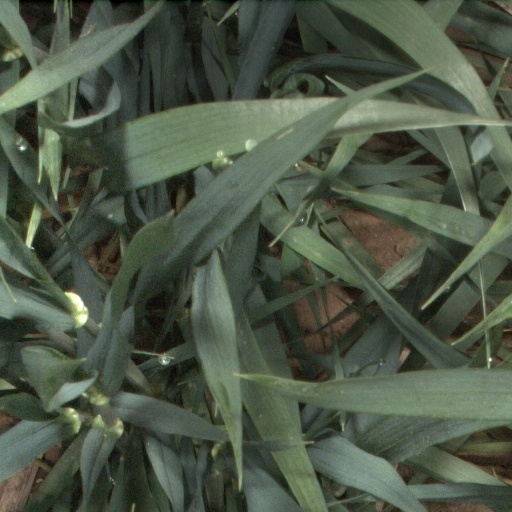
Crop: wheat